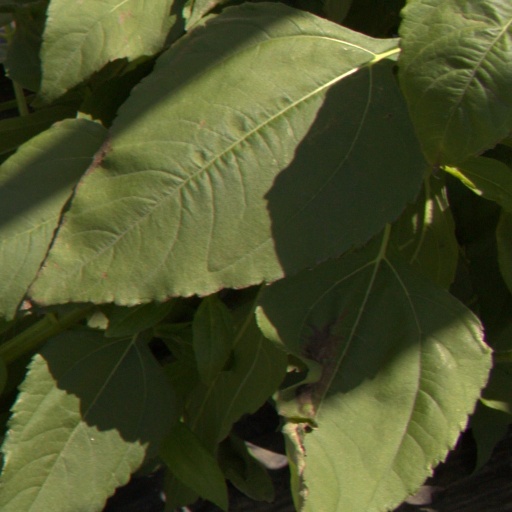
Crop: Jerusalem artichoke